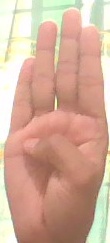
ASL sign: B